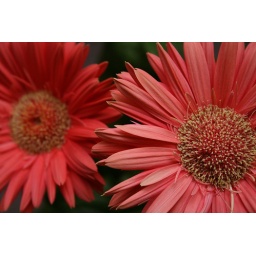
Simply two plants in my house